Australian Mutual Provident Society head office, Sydney

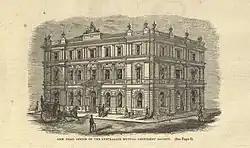
Lithograph of the 1878 AMP Head Office, designed by Mansfield Brothers, as published in "The Bulletin".

When the Australian Mutual Provident Society commenced business in Sydney in the Colony of New South Wales in 1849, its first premises were located at 314 George Street. However, the growing business of the society meant that it changed premises multiple times in its early years. In 1864, the AMP Society commissioned a new principal office on the eastern side of Pitt Street (No. 98), on a site that now contains Wales House, which was designed by Melbourne architects Reed and Barnes (supervised by Edmund Blacket). The AMP 'Amicus' group that depicts "Australia receiving the Gifts of Peace and Plenty" atop this new building was sculpted in sandstone by Charles Summers.